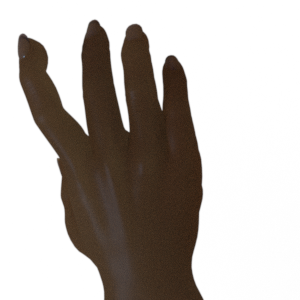
Label: paper